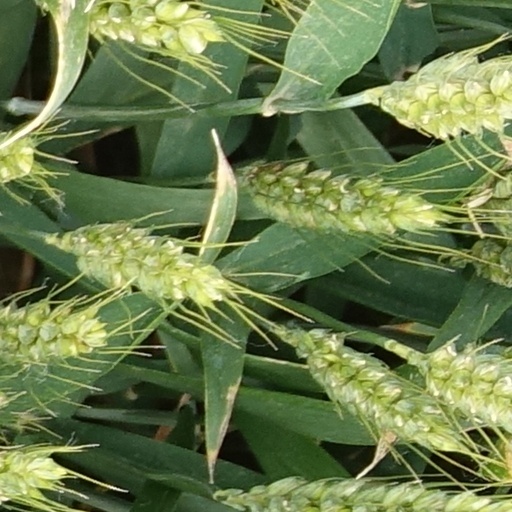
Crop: wheat